Masatoshi Ishida (politician)

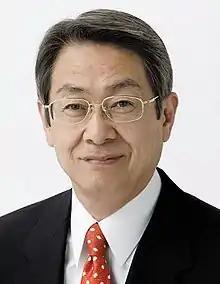
Official portrait, 2018

is a Japanese politician of the Liberal Democratic Party and a member of the House of Representatives in the Diet (national legislature). He served as the Minister of Internal Affairs and Communications from 2 October 2018 to 11 September 2019. A native of Kainan, Wakayama and graduate of Waseda University, he was elected to the first of his three terms in the Wakayama Prefectural Assembly in 1983 and then to the first of his two terms as mayor of Kainan in 1994. He was elected to the House of Representatives for the first time in 2002.